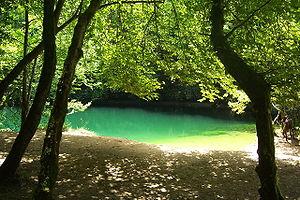
Résurgence de Saint-Sauveur, commune de Calès, une branche de l'Ouysse.
L'Ouysse est une rivière française du Massif central qui coule dans le département du Lot, en région Occitanie. Cet affluent en rive gauche de la Dordogne entaille d'abord le causse de Gramat de profonds canyons comme à Rocamadour, puis devient souterrain sur l'essentiel de son parcours. Certaines parties sont encore inconnues et cela entraîne des incertitudes sur la longueur totale du cours d'eau.
Calès est une commune française située dans le département du Lot, en région Occitanie.